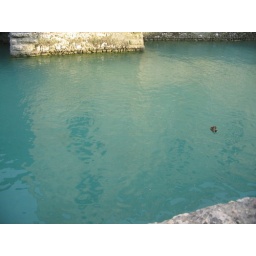
The water surrounding the Scaliger castle in Sirmione, Italy.